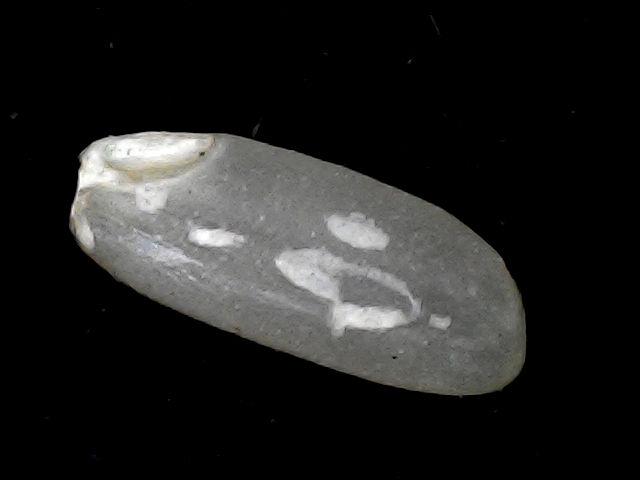
Rice variety: BD91